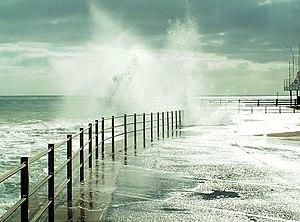
Le sulfure de diméthyle ou diméthylsulfure est un composé organosulfuré de formule (CH₃)₂S. C'est un liquide volatil, inflammable, insoluble dans l'eau et dont la caractéristique principale est une odeur très désagréable à haute concentration. Il apparaît notamment lors de la cuisson de certains végétaux comme le maïs, le chou ou la betterave. Il est également le signe d'une infection bactérienne dans le brassage. C'est un produit de la décomposition du diméthylsulfoniopropionate. Il est également produit lors du métabolisme bactérien du méthanethiol, notamment dans les flatulences.